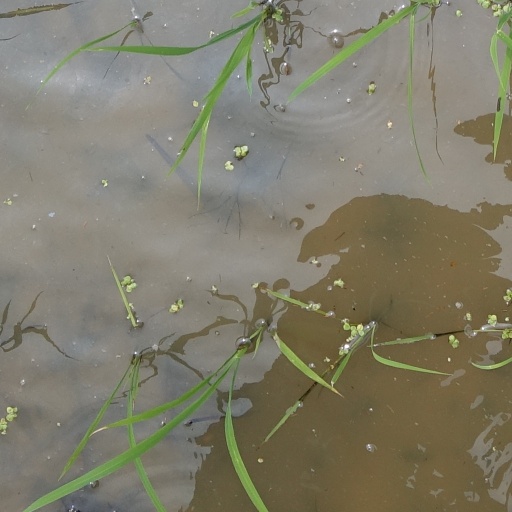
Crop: rice